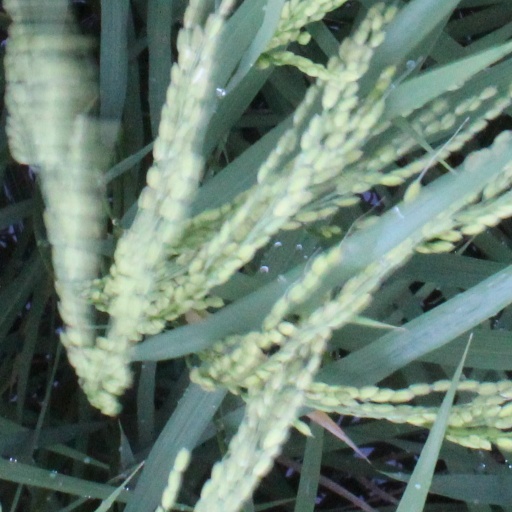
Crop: rice